Hero Hitler in Love

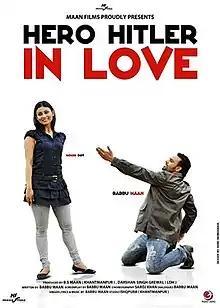
Film poster

Hero Hitler in Love is a 2011 Indian Punjabi-language romantic and action film directed by Sukhwant Dhadda and written by Babbu Maan. The Maan Films production stars Babbu Maan, Mouni Roy and Bhagwant Maan in lead roles. It is loosely based on the folktale of "Mirza Sahiban" and released on 18 November 2011.